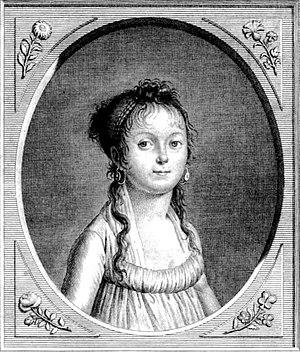
Gravure de C.-E. Gaucher d’après M.-T. de Noireterre représentant Fortunée Bernier (1782-1815), parue dans l'édition de son Dictionnaire historique, littéraire et bibliographique édité en 1804
Marguerite-Ursule-Fortunée Bernier, dite Briquet, née le 16 juin 1782 à Niort où elle est morte le 14 mai 1815, est une femme de lettres française.